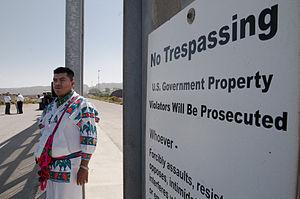
Wirikuta est un site en altitude, au centre du Mexique, considéré comme sacré par les Indiens Wixarica. Dans la mythologie wixarica, Wirikuta correspond à l'endroit où fut créé le monde. Ce site, d'une superficie de 140 212 hectares, proche du village Real de Catorce, est situé entre la Sierra Madre occidentale et les montagnes de l'état de Zacatecas.